New England Revolution

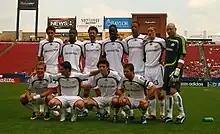
New England Revolution starting lineup photo in 2007

The 2007 U.S. Open Cup victory qualified the club for the preliminary round of the newly expanded CONCACAF Champions League. Additionally, their top-four finish qualified them for SuperLiga 2008. Therefore, the Revolution competed in four different competitions (MLS, Open Cup, Champions League, and SuperLiga) during the 2008 season. Uniquely, 2008 would mark the first time the Revolution would host a season-opening game.